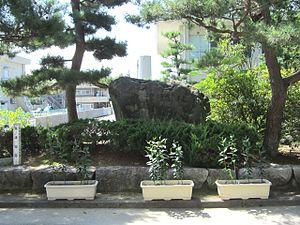
Le siège du château d'Uozu de 1582 est un conflit frontalier entre deux daimyō de la période Sengoku de l'histoire du Japon. Les territoires d'Oda Nobunaga et du clan Uesugi, mené par Uesugi Kagekatsu, se rencontrent dans la province d'Etchu; tous deux sont menacés par les Ikkō-ikki d'Etchu, et réciproquement l'un par l'autre.